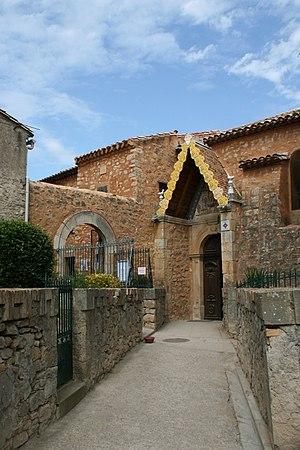
Eglise Sainte-Marie-Madeleine, à Rennes-le-Château (Aude, Languedoc-Roussillon)
Rennes-le-Château est une commune française située dans le département de l'Aude en région Occitanie.